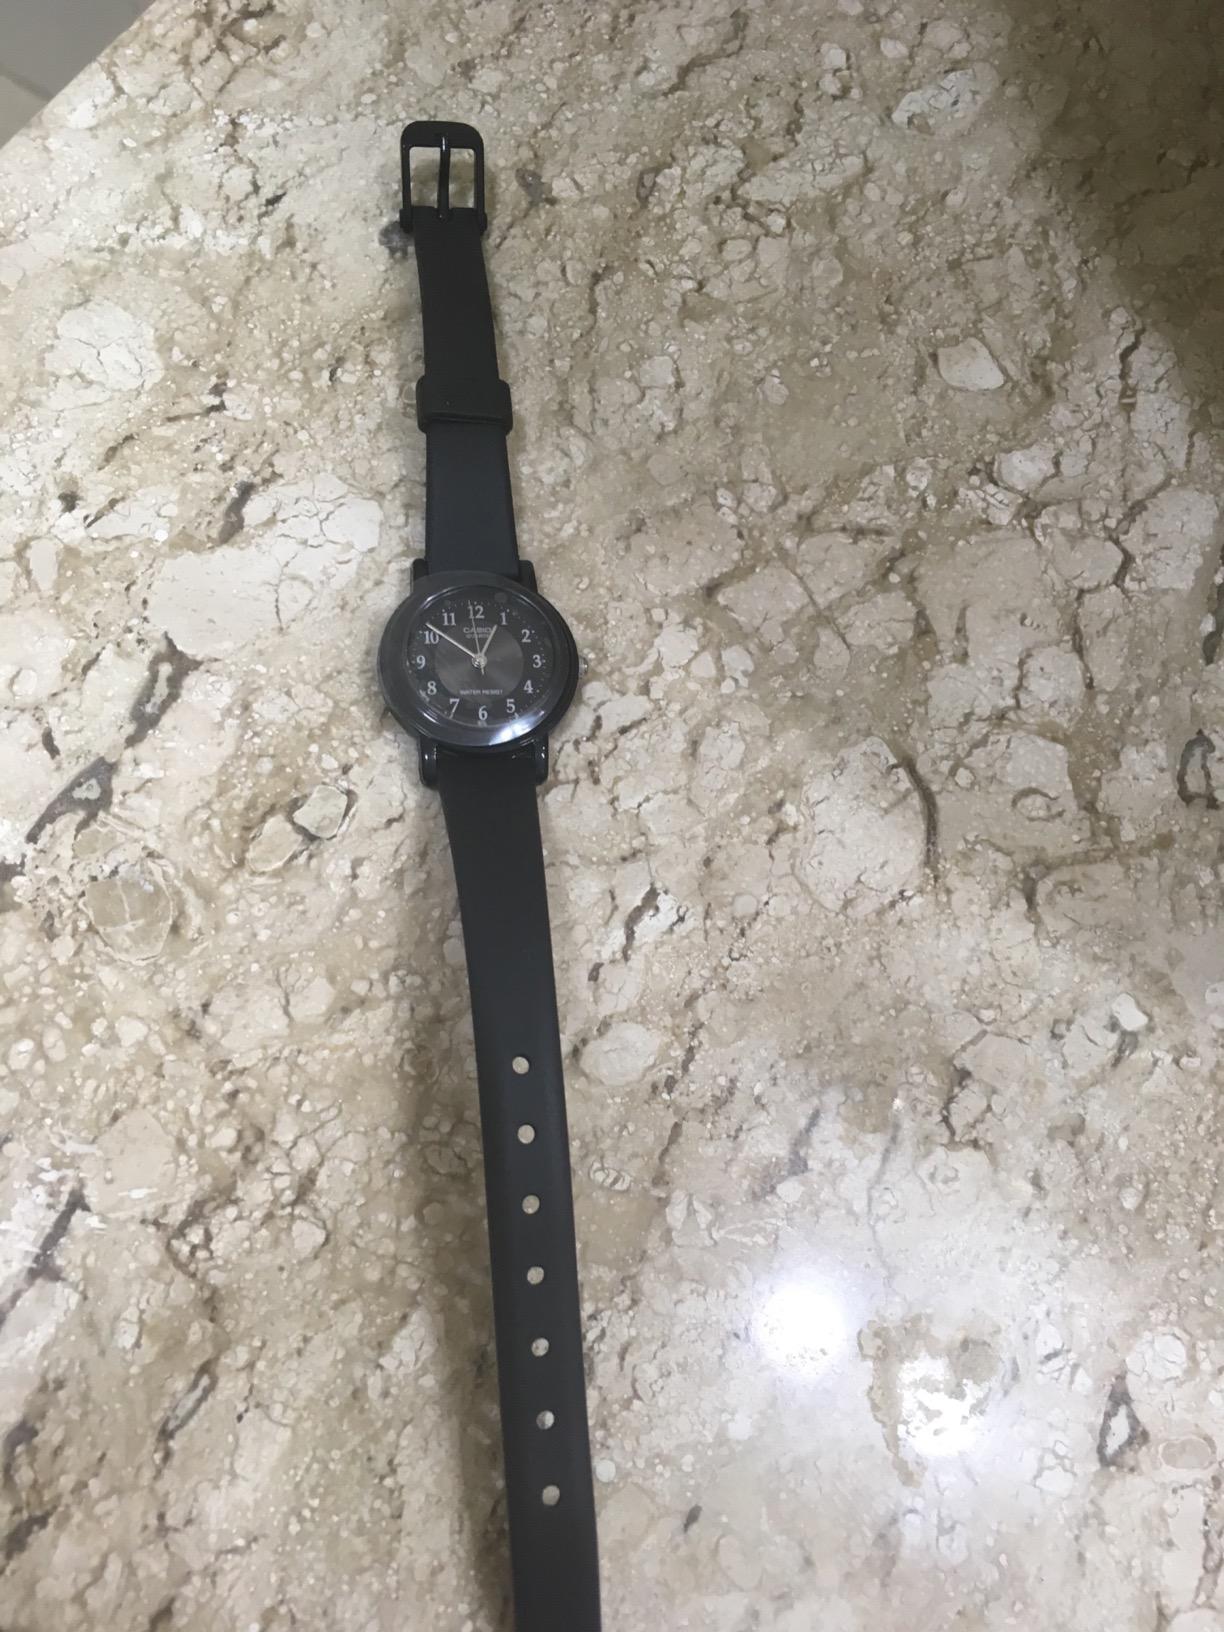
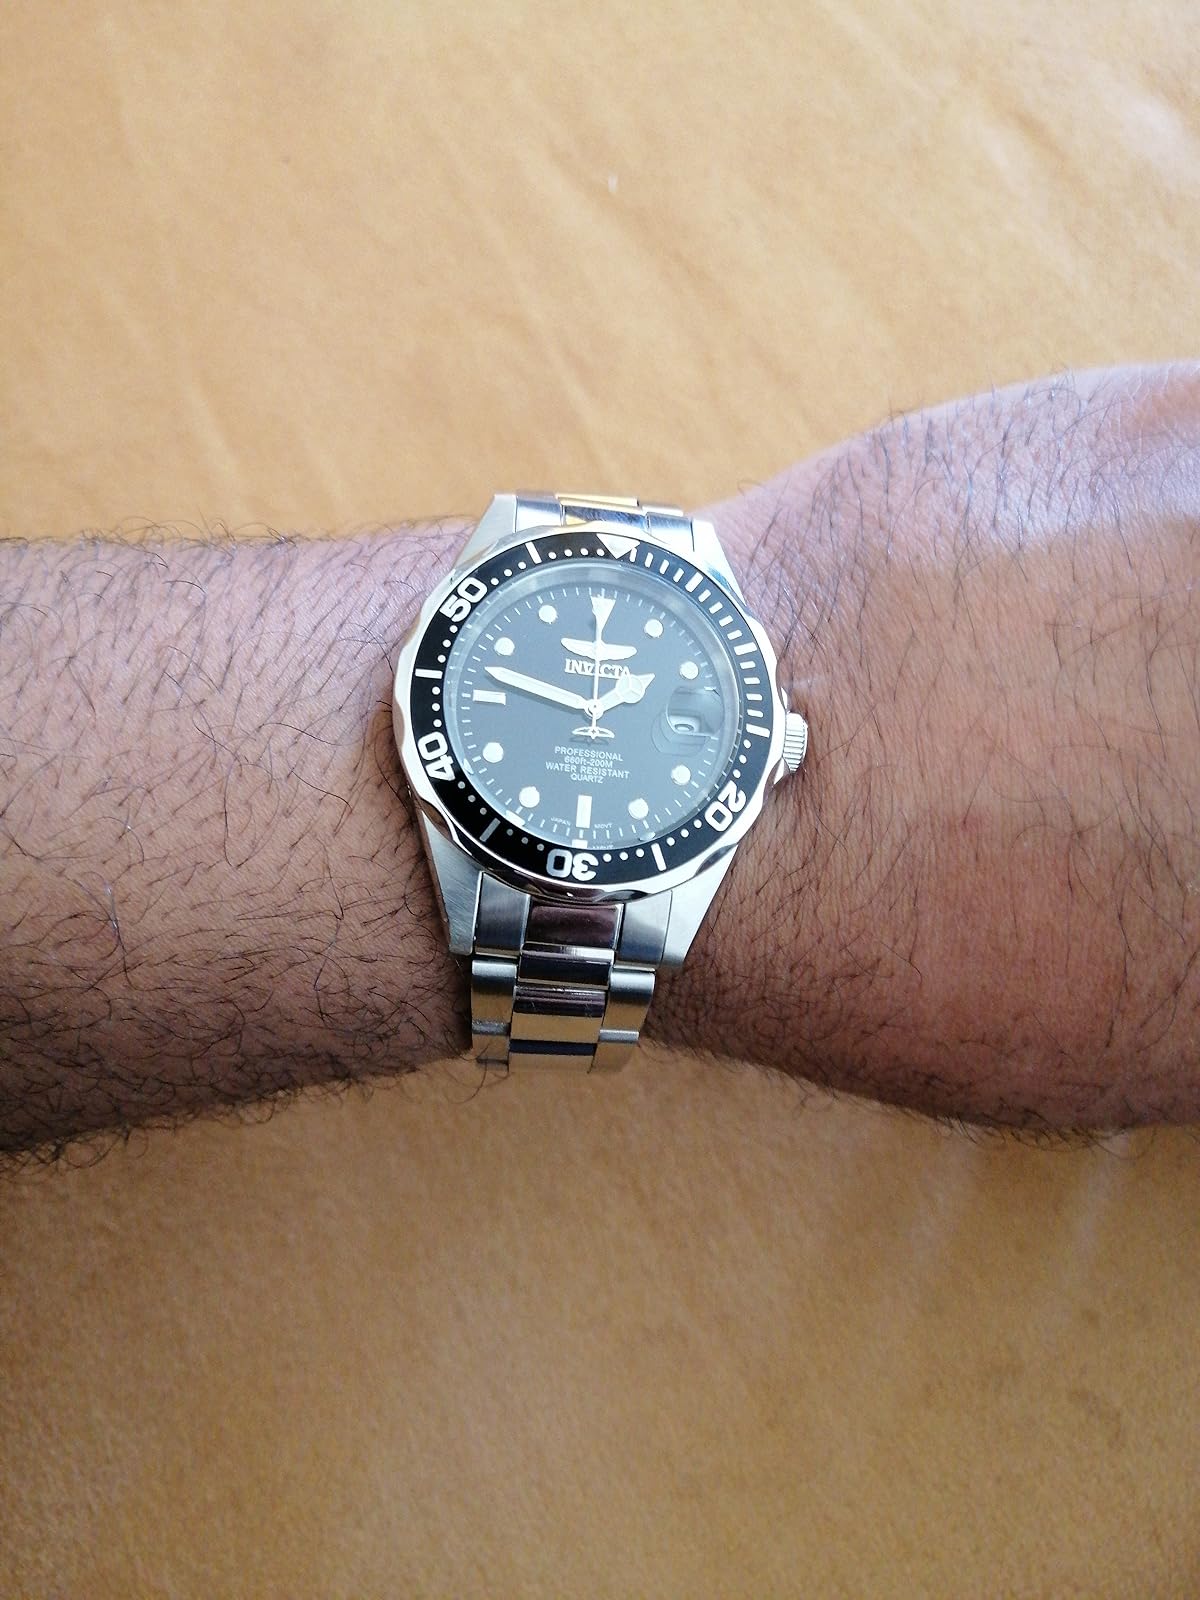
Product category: accessories_watch
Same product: no